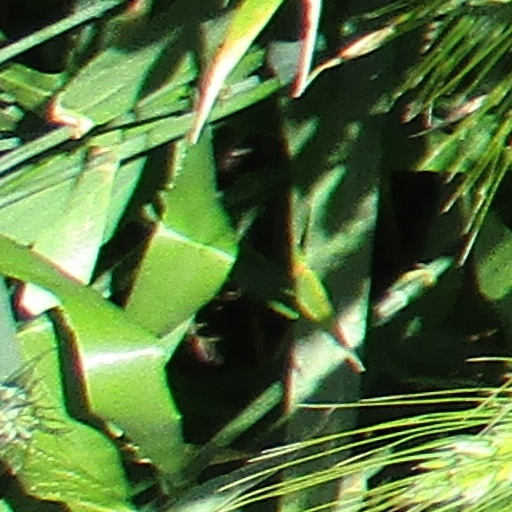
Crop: wheat